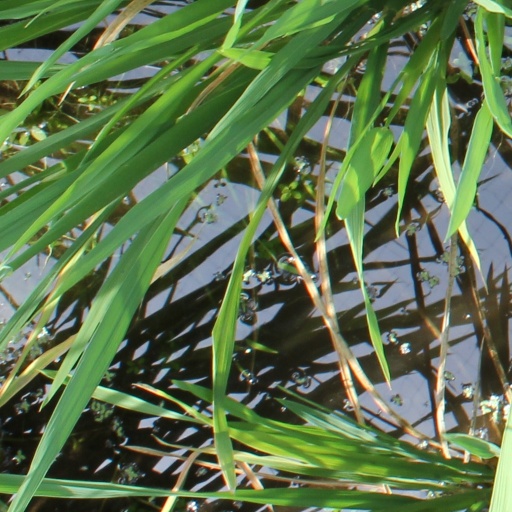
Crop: rice